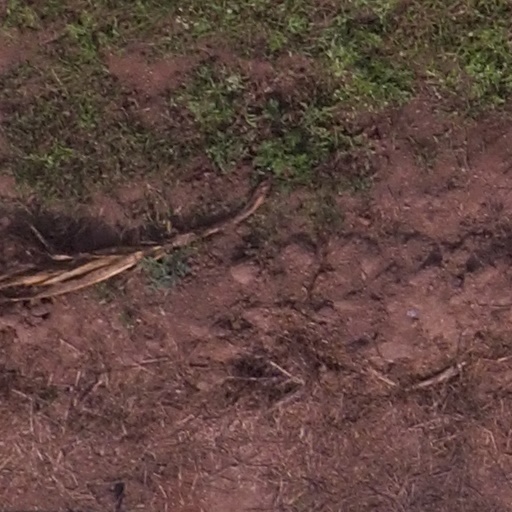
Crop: maize; corn